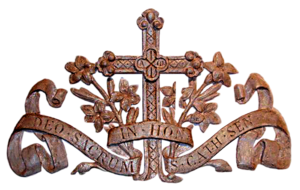
Dédicace à Sainte Catherine de Sienne, La Royante, Aubagne en Provence, France